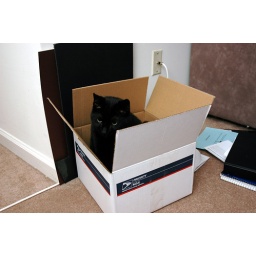
This is Brent's roommate's cat Adhesive sitting in a box.